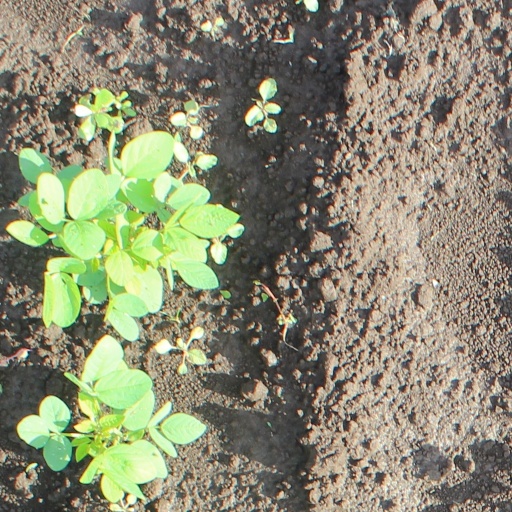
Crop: soybean